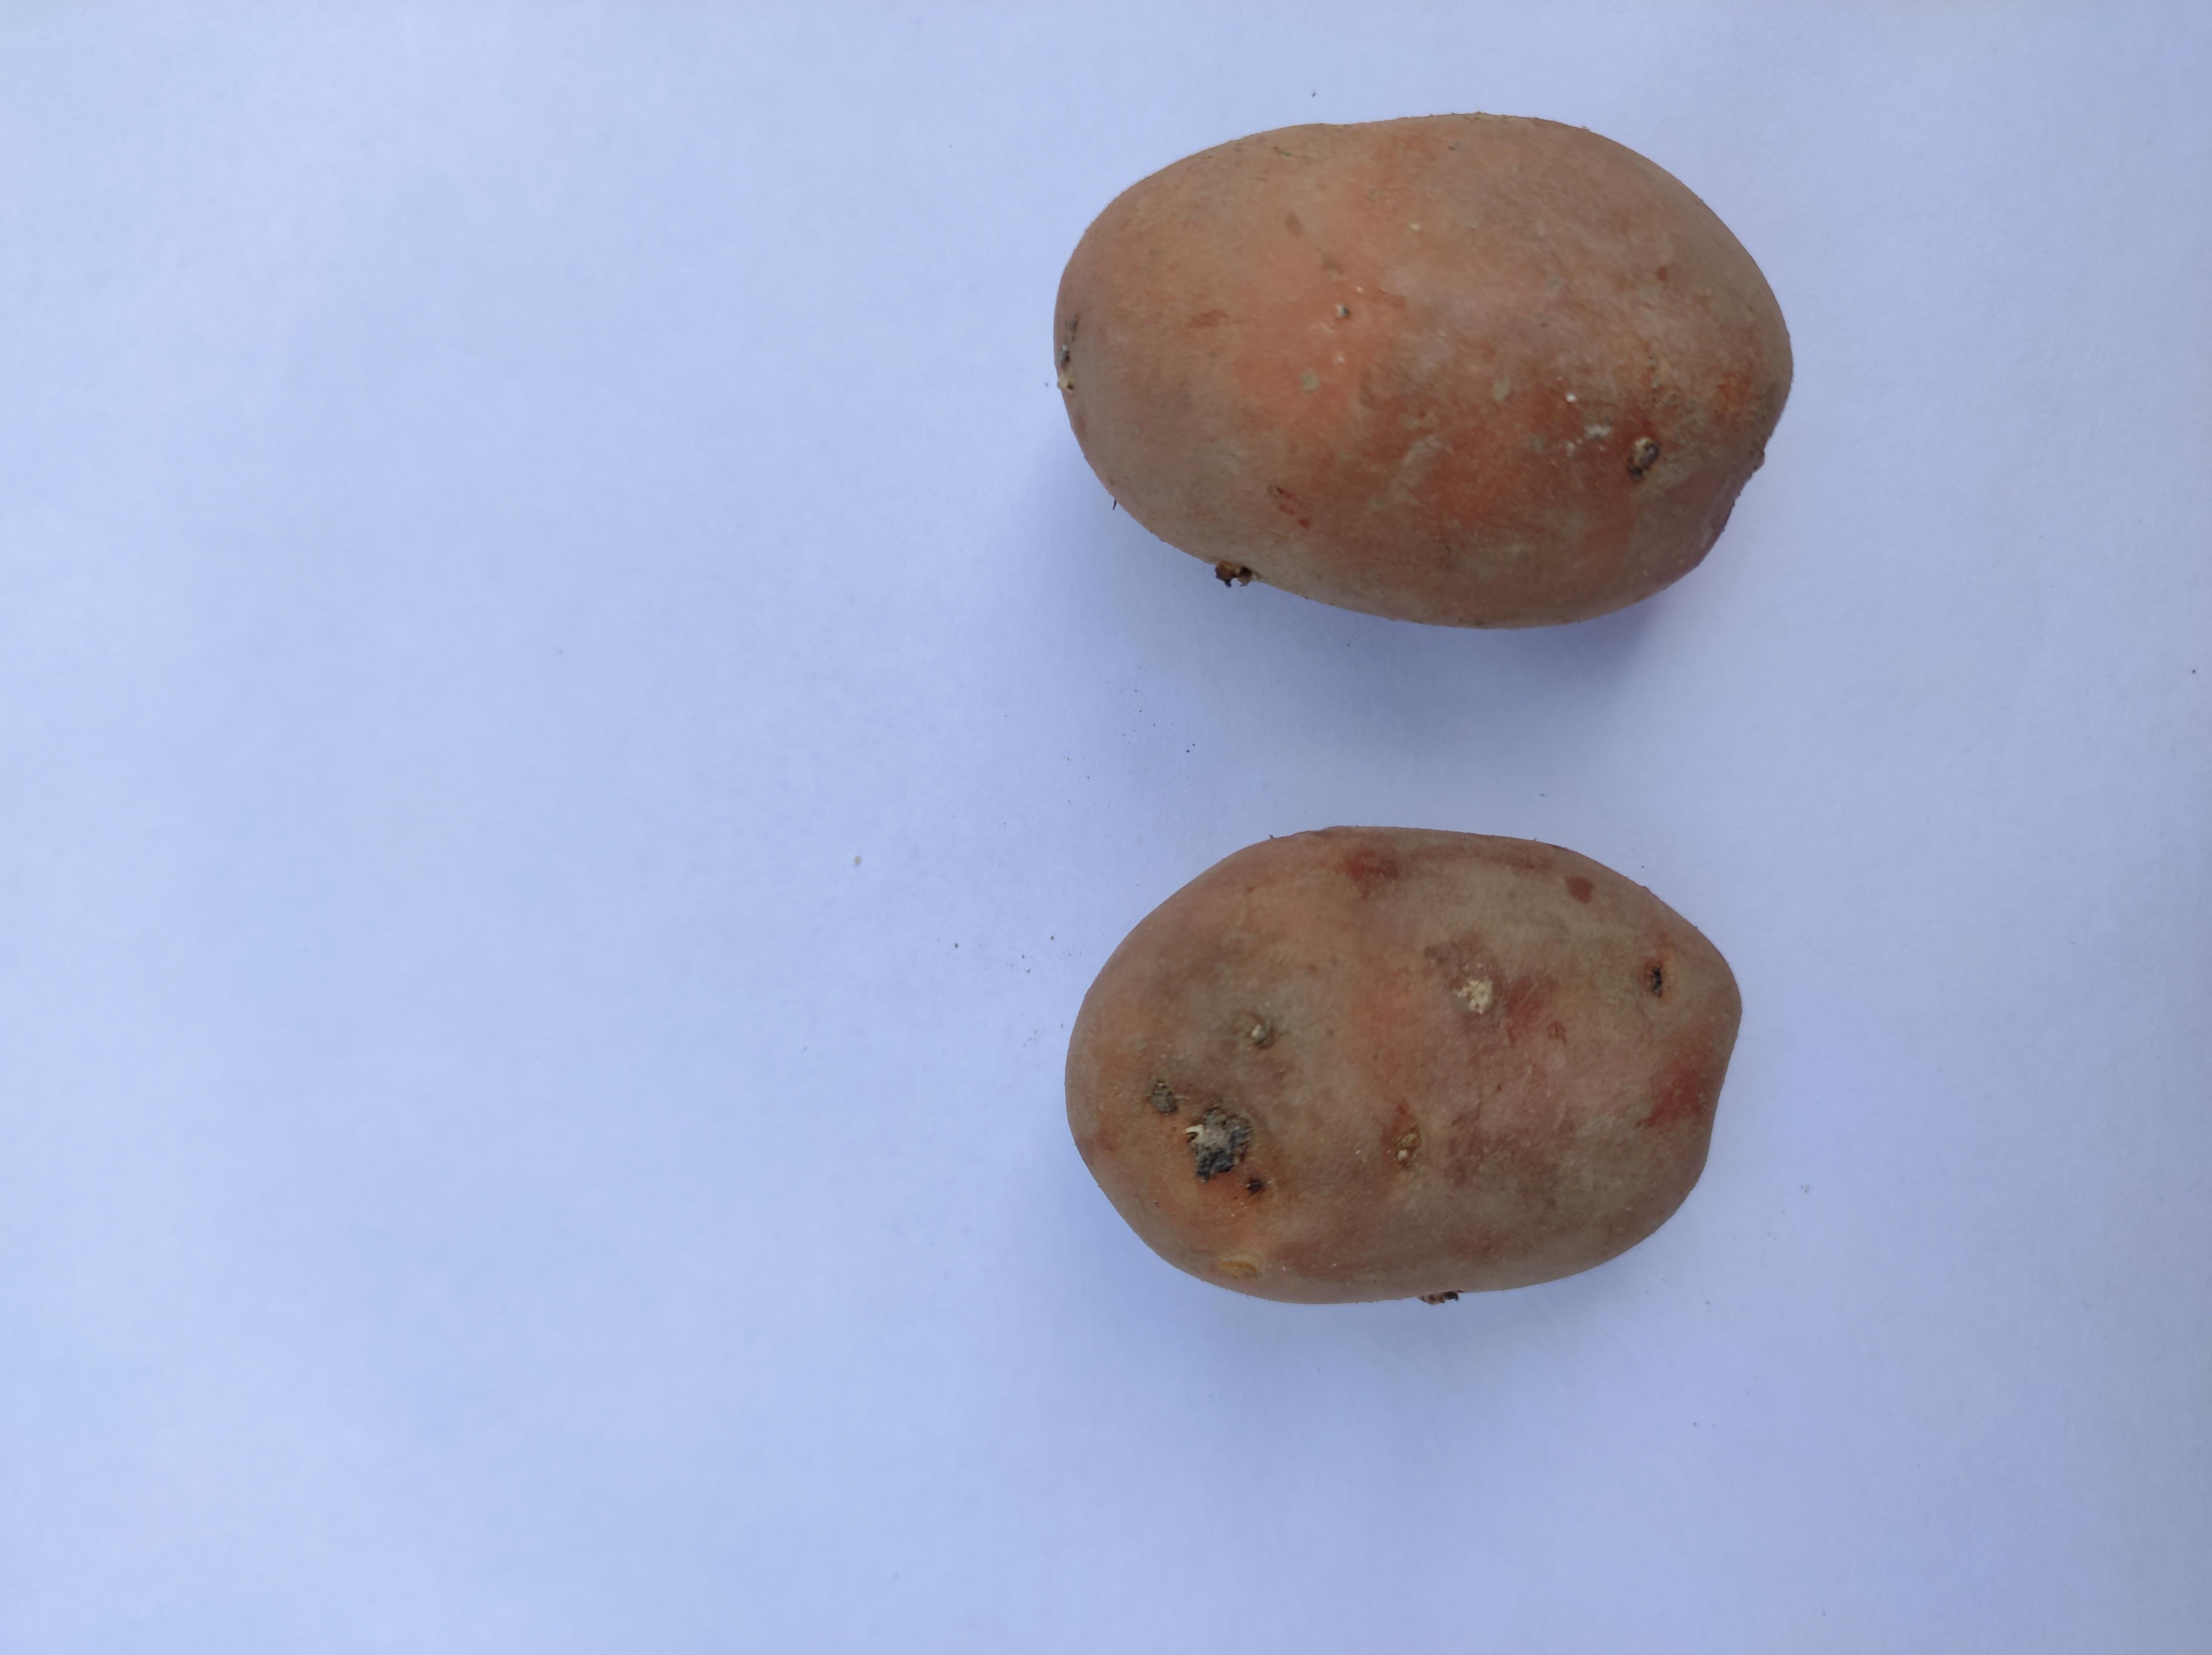
Label: Potato